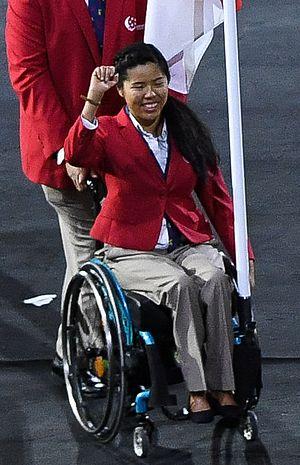
Yip Pin Xiu, née le 10 janvier 1992, est une nageuse handisport singapourienne, spécialiste du dos. Elle est triple championne paralympique et possède deux records du monde sur le 50 m dos S2 et le 100 m dos S2.